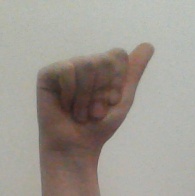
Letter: dhad